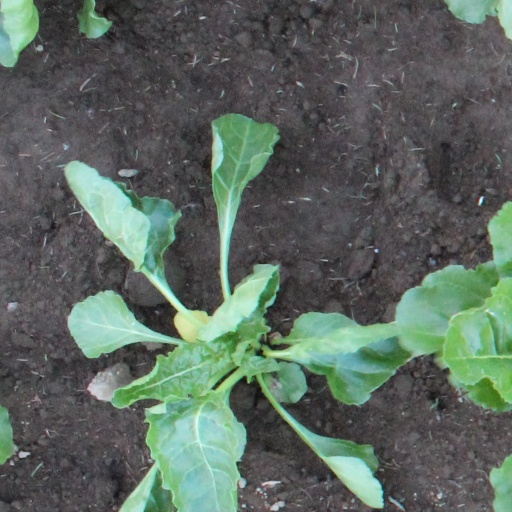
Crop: sugar beet